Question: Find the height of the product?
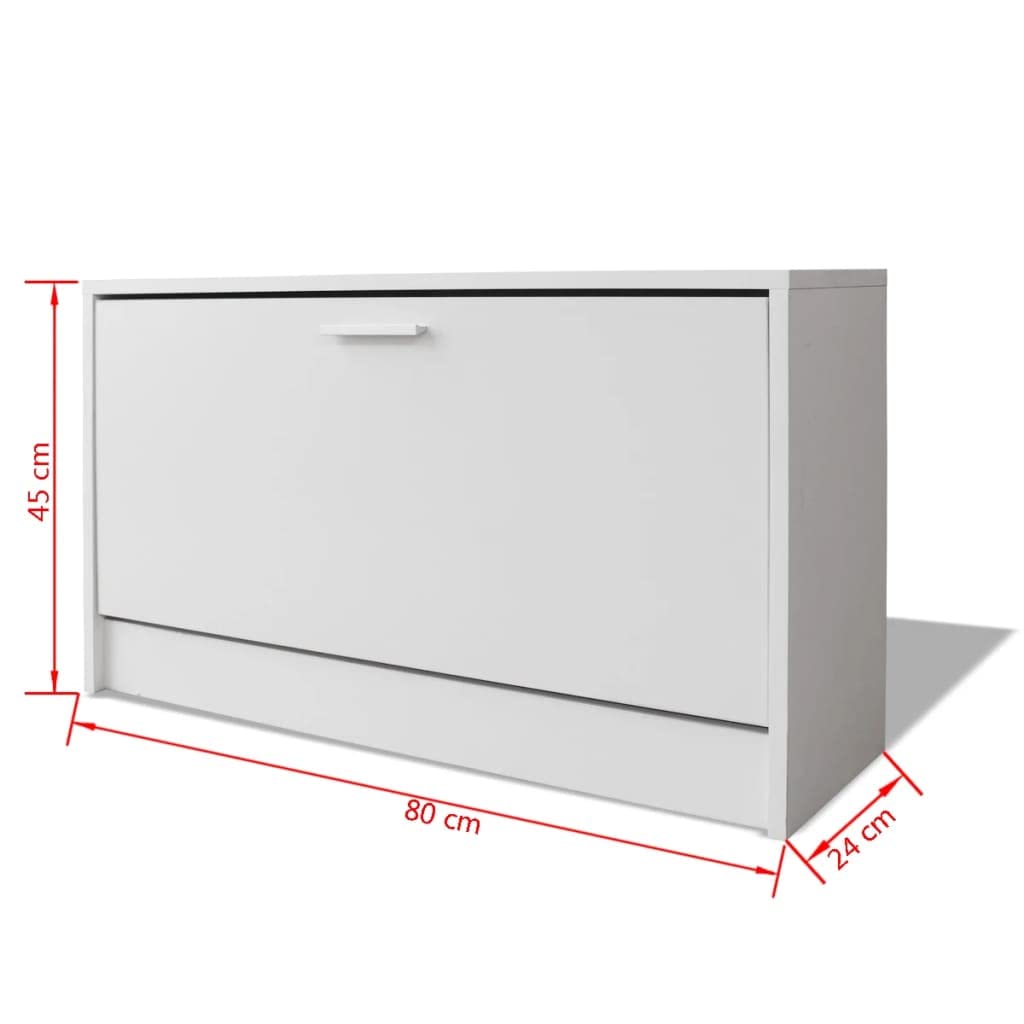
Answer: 45.0 centimetre